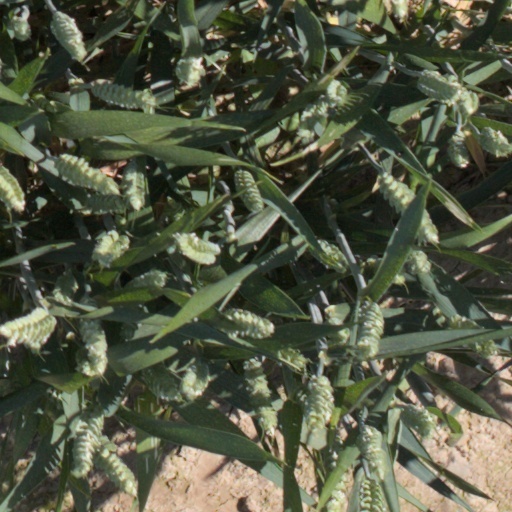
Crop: wheat